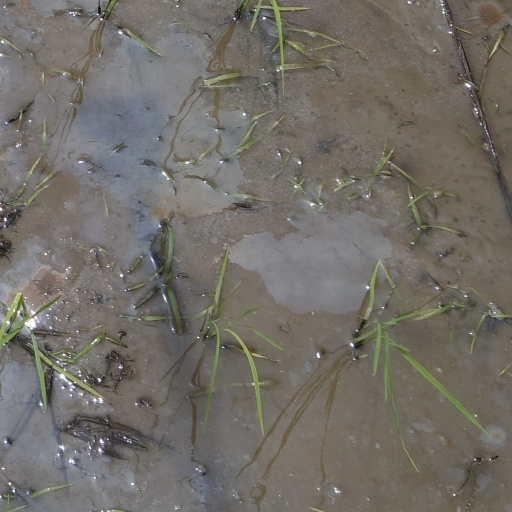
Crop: rice